Pseudocrypturus

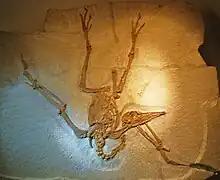
Cast at Aathal Dinosaur Museum

"Pseudocrypturus" means false tinamou. The species name cercanaxius comes from ancient Greek words , tail, and , worthless, in reference to the rudimentary pygostyle of this species.